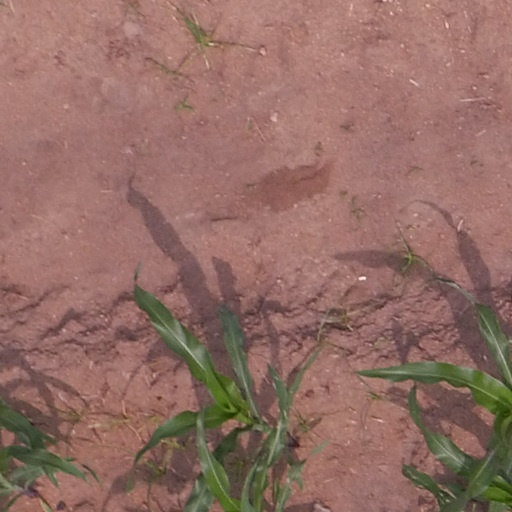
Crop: maize; corn